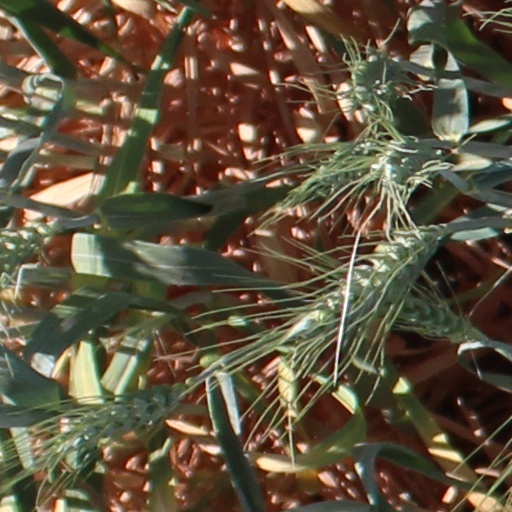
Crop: wheat